Liquid Swords

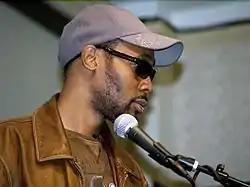
Producer RZA (pictured in 2009) began recording the album after finishing several other Wu-Tang projects.

Following the success of two earlier Wu-Tang Clan solo albums – Method Man's "Tical" and Ol' Dirty Bastard's "", Wu-Tang member Raekwon began recording his acclaimed debut "Only Built 4 Cuban Linx..." in early 1995. While he and producer RZA were putting the final touches on that album, RZA and GZA began writing and recording what would eventually become "Liquid Swords". In regards to their decision to begin the album at the time they did, GZA later commented, "We (Wu-Tang) were on a roll, and it was the perfect time to get in the studio and just do it."